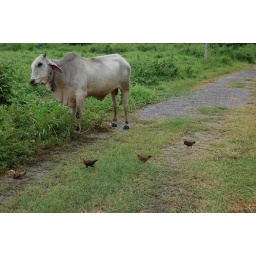
my favorite cow in the world, he lives near my aunts house and is the cutest thing :)